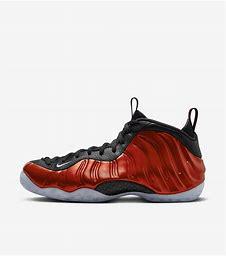
Brand: Nike
Model: Air Foamposite One